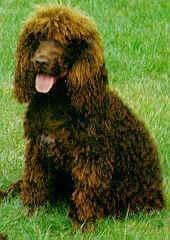
Irish_water_spaniel